Obesity in pets

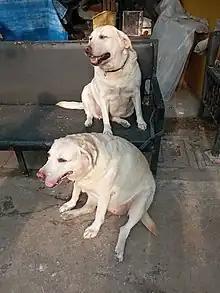
Obese labrador retrievers in India

Weight gain will occur when an animal is in a positive energy balance, meaning energy provided as calories in the diet exceed calories expended. Evidence suggests that middle-aged cats and dogs, especially those between the ages of 5 and 10, may be at an increased risk of obesity. This is supported by studies showing that as cats age from 2 years to approximately 11.5 years of age their energy requirements decrease. Weight gain will occur if calories from the diet do not decrease with the animal's energy requirements.